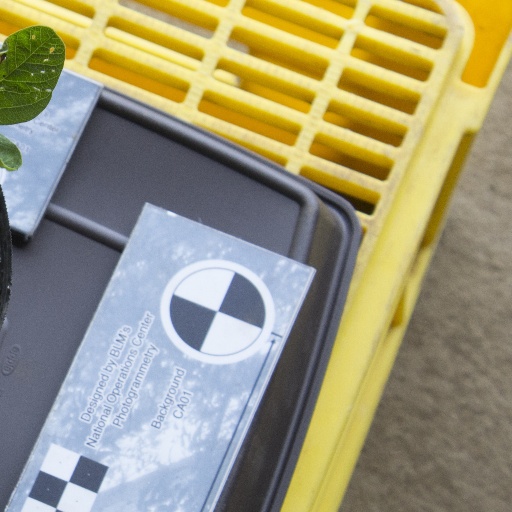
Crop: soybean